Coventry Climax

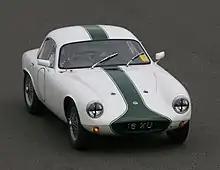
Lotus Elite for which the FWE (E for Elite) was developed

The most significant of the series was the FWE which used the FWB bore size and the FWA stroke for a displacement of 1,216 cc. In exchange for a 1,000 unit purchase agreement signed by Chapman, it was specifically designed for the Lotus Elite with forged steel crank but became a favourite with a number of sports car racing firms for its racing durability and high power-to-weight ratio.